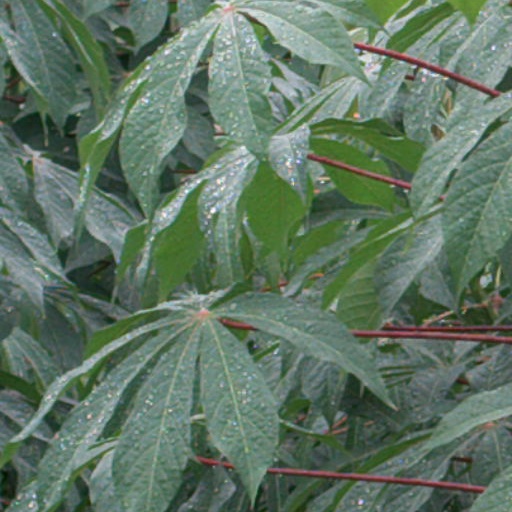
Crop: cassava